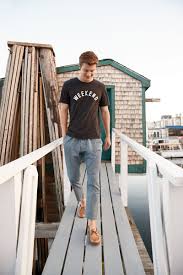
Label: Boat